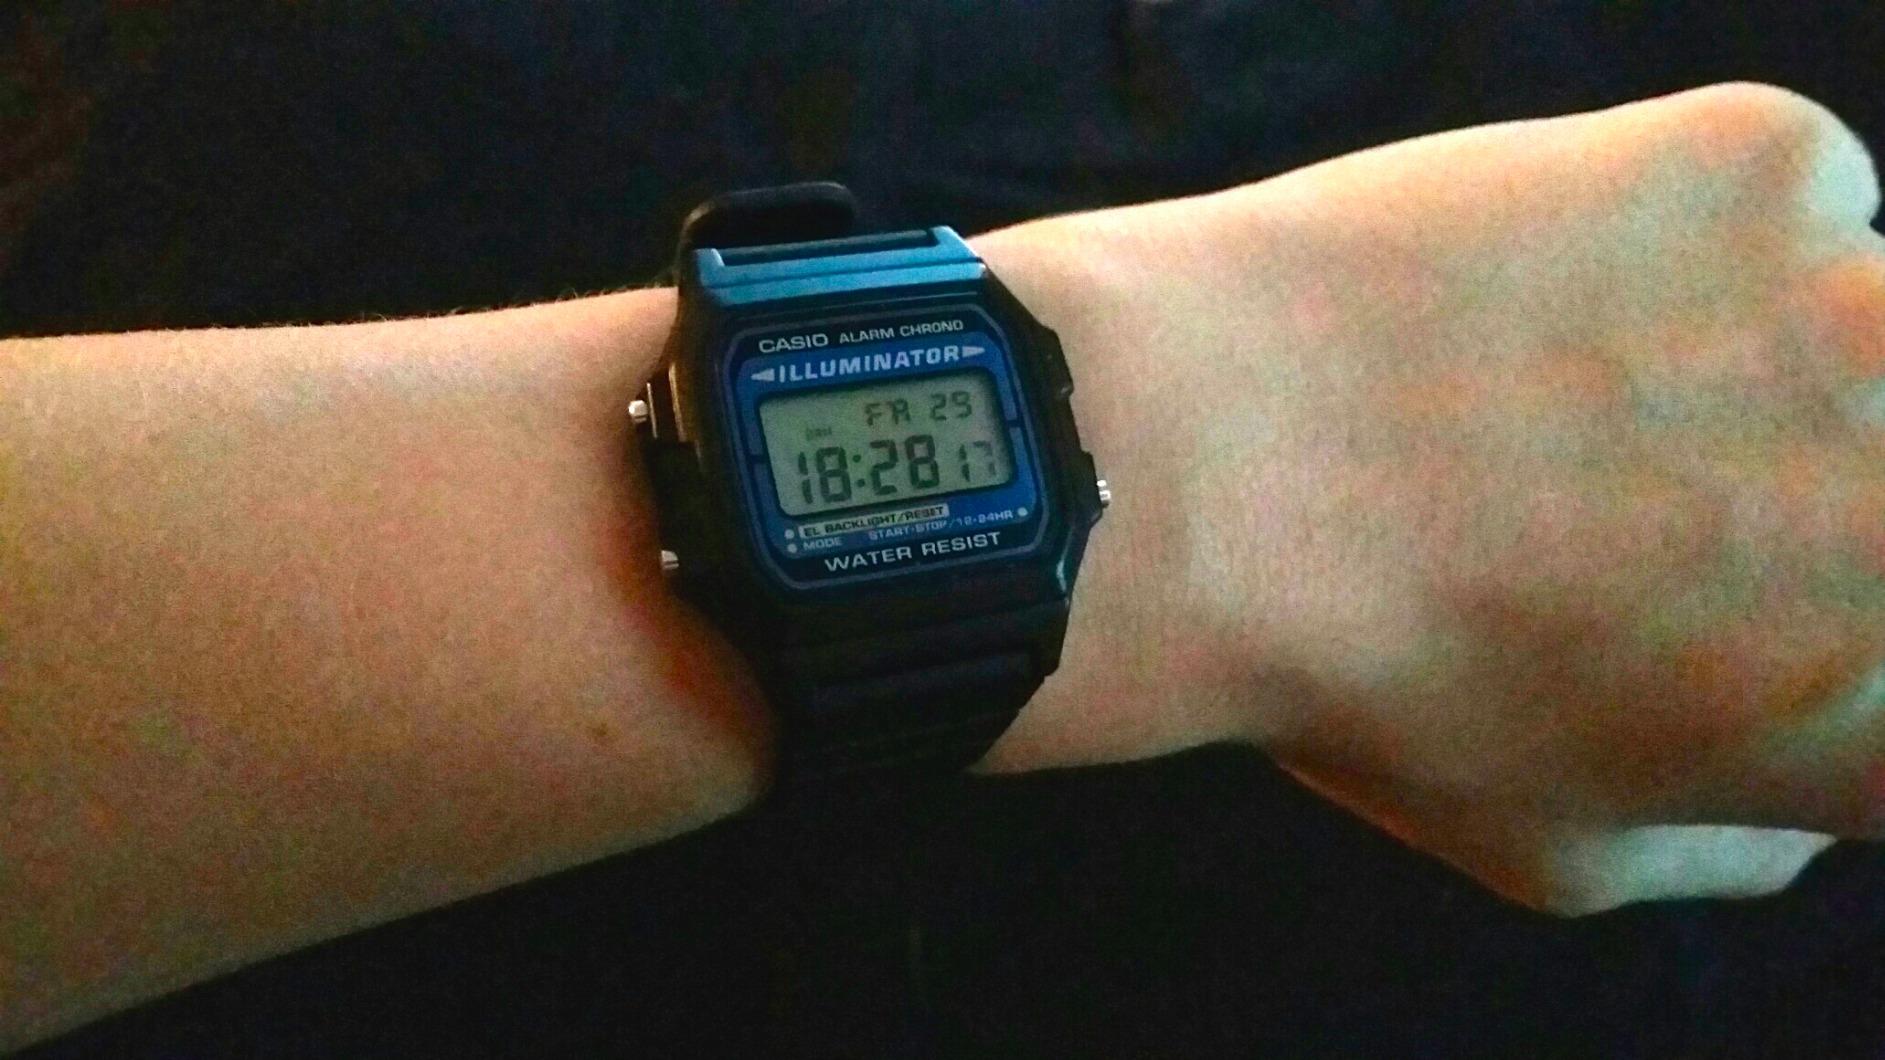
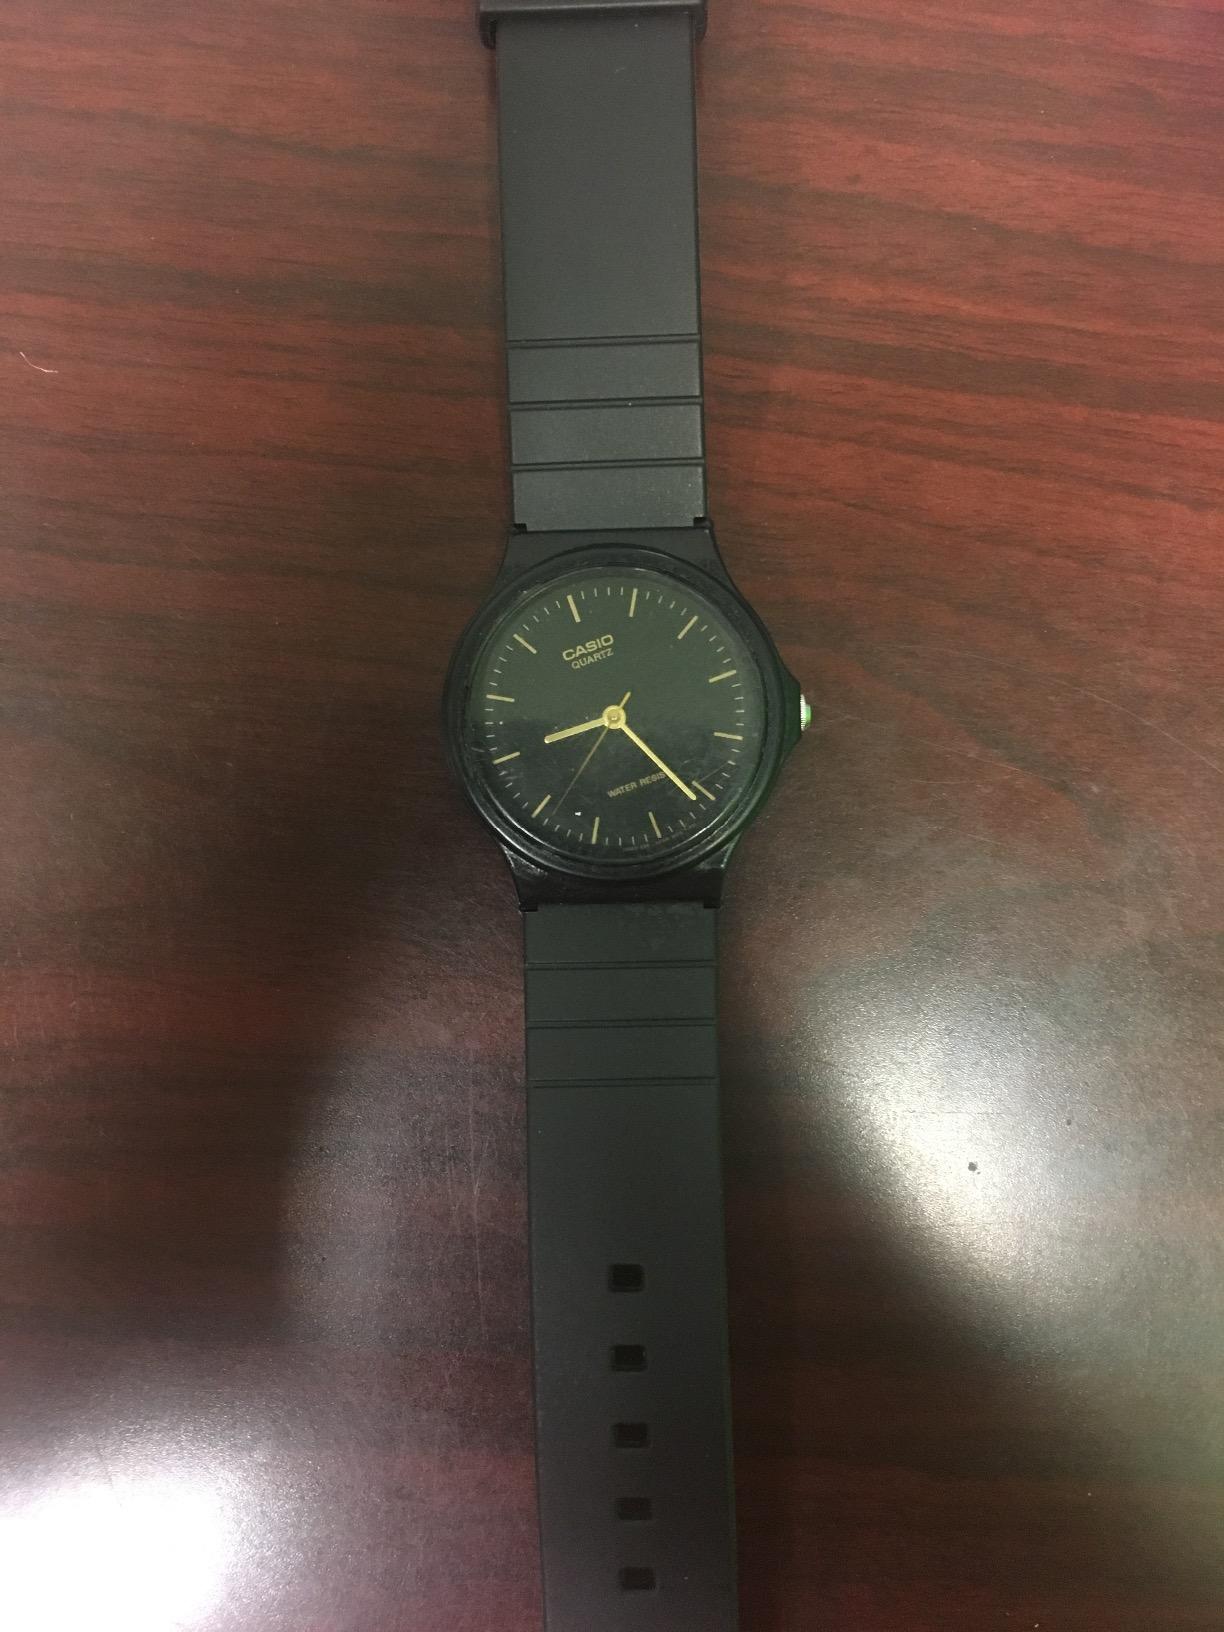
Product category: accessories_watch
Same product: no